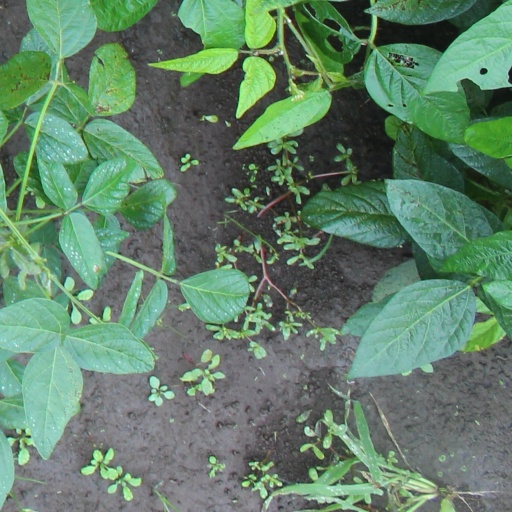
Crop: soybean